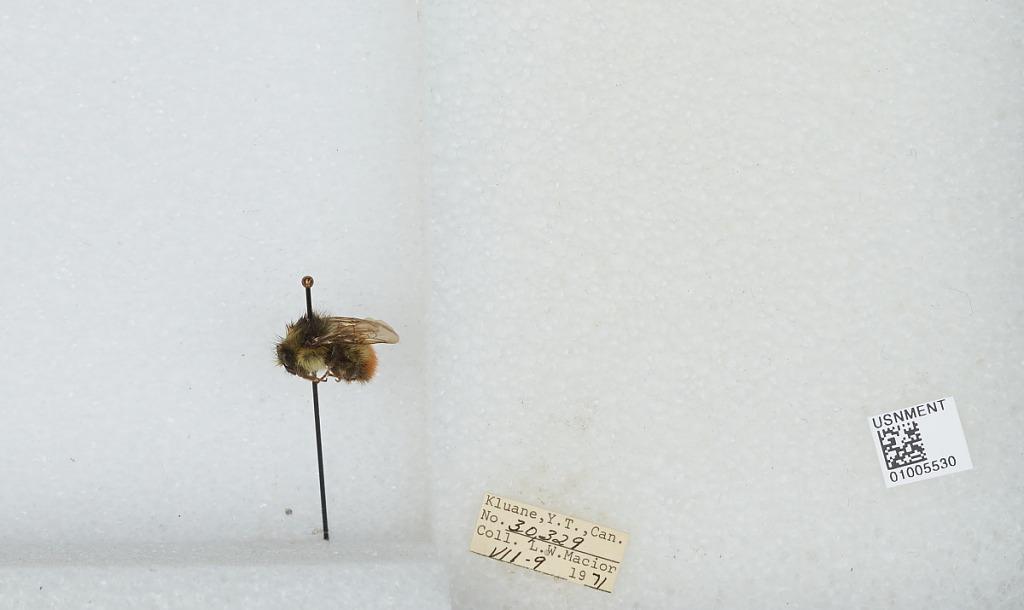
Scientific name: Bombus (Pyrobombus) flavifrons Cresson
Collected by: L. Macior
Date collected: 1971-7-9
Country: Canada
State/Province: Yukon Territory
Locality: Kluane
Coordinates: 60.75, -139.5